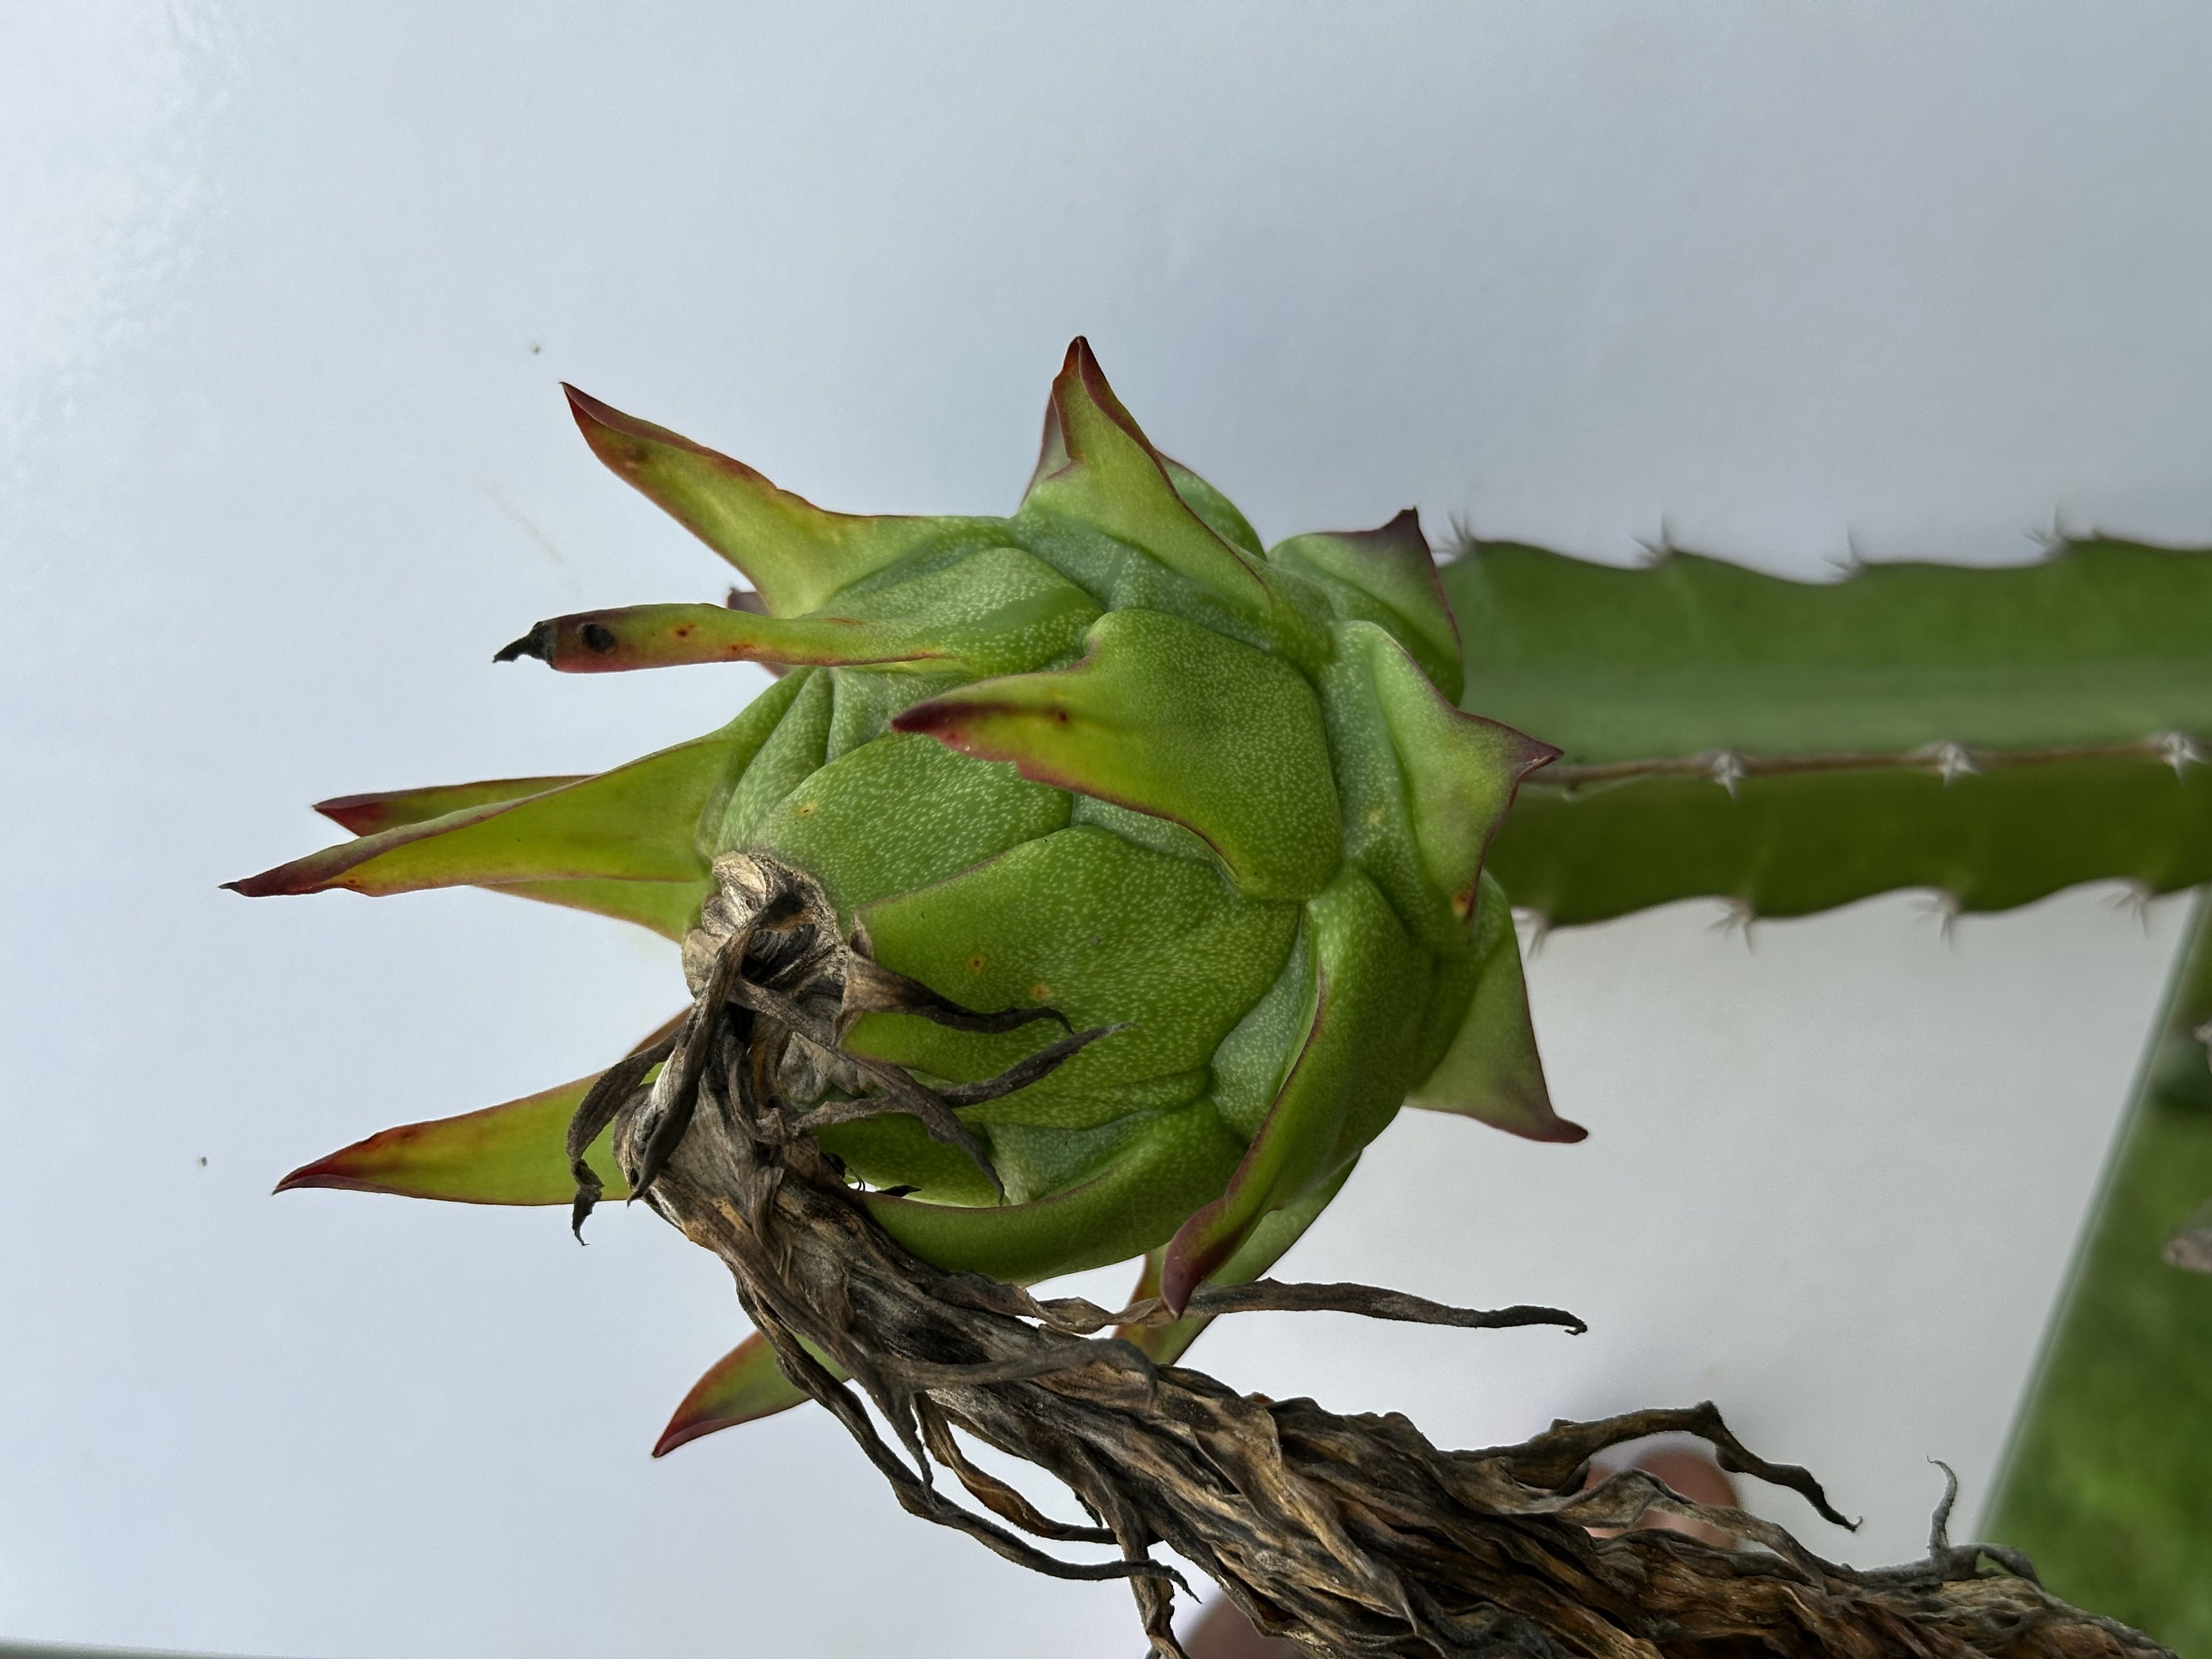
Label: Good fruit